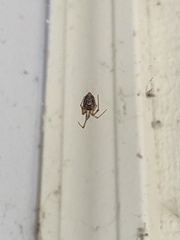
Species: Parasteatoda_tepidariorum